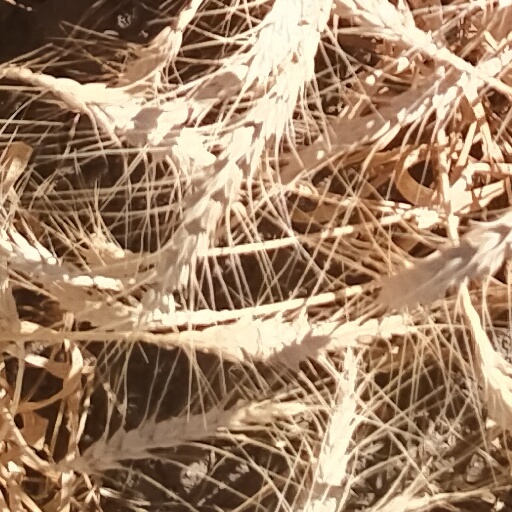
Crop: wheat